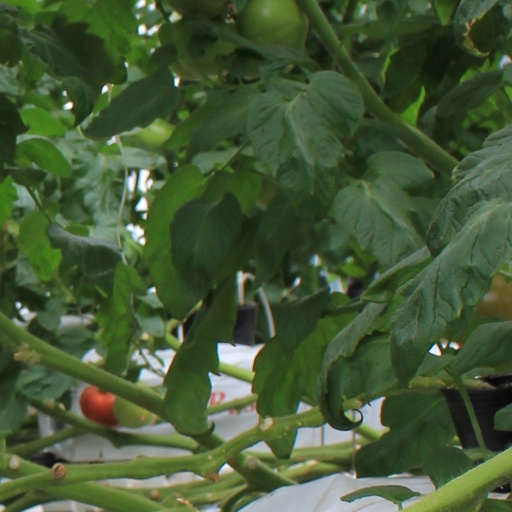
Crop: tomato